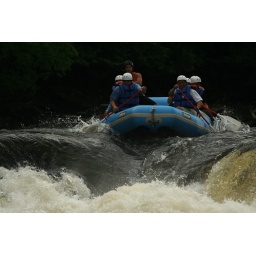
white water rafting in wisconsin